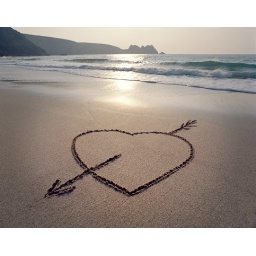
Heart drawn in sand on beach